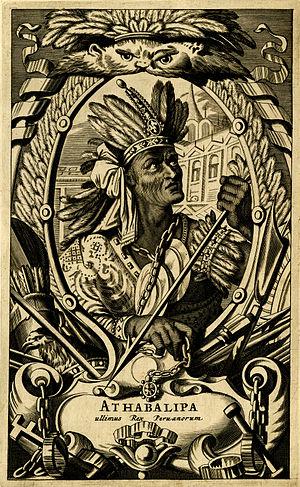
L’Équateur, en forme longue la république d'Équateur ou république de l'Équateur, est un pays d'Amérique du Sud, frontalier du Pérou au sud et à l'est et de la Colombie au nord-nord-est, baigné à l'ouest par l'océan Pacifique. Ses habitants sont appelés les Équatoriens. Sa superficie est de 283 520 km², partagée en trois grandes régions : la côte du Pacifique, où se trouve la ville de Guayaquil, la partie andine du pays, où se trouve la capitale et la principale ville du pays, Quito, et l'Amazonie équatorienne, dans l'est du pays. Les deux premières de ces régions concentrent l'essentiel de la population et de l'activité économique du pays, tandis que la partie amazonienne, moins peuplée, recèle des ressources significatives en hydrocarbures, ainsi qu'une biodiversité extrêmement importante. À ces trois régions continentales, il faut ajouter une région insulaire formée par les îles Galápagos, situées dans l'océan Pacifique à un millier de kilomètres à l'ouest de la côte.